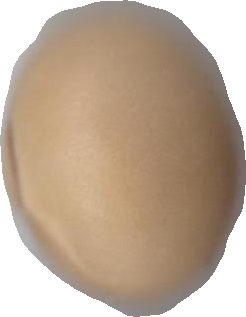
Variety: Grobogan